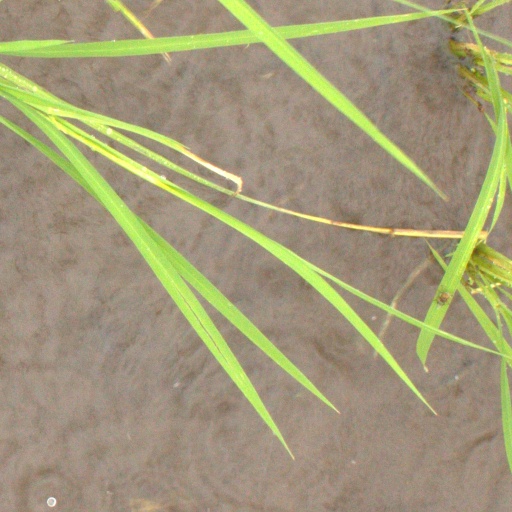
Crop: rice